Gilles Sunu

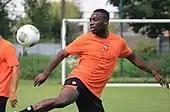
Sunu with Lorient in 2013

Gilles Sunu signed a four-year contract with Lorient on 31 August 2011, just three days after being an unused substitute in Arsenal's heavy 8–2 defeat to Manchester United. Sunu made his full debut for Lorient in the 1–1 away draw against Sochaux, coming on as a 62nd-minute substitute for Arnold Mvuemba. On 6 November 2011, Sunu scored his first goal for Lorient and made an assist in the 2–0 home win against Ajaccio. Sunu went past his man and cut the ball back for Yann Jouffre to score from outside the box. Before Jouffre turned provider and played Sunu in on goal with only the keeper to beat. Sunu scored his second goal of the season in the quarter-finals of the Coupe de la Ligue of 2012 in the 1–0 away victory to Le Mans. Gilles beat Le Mans goalkeeper Giorgi Makaridze at the near post on the 70th minute after coming on as a 62nd-minute substitute for Innocent Emeghara.